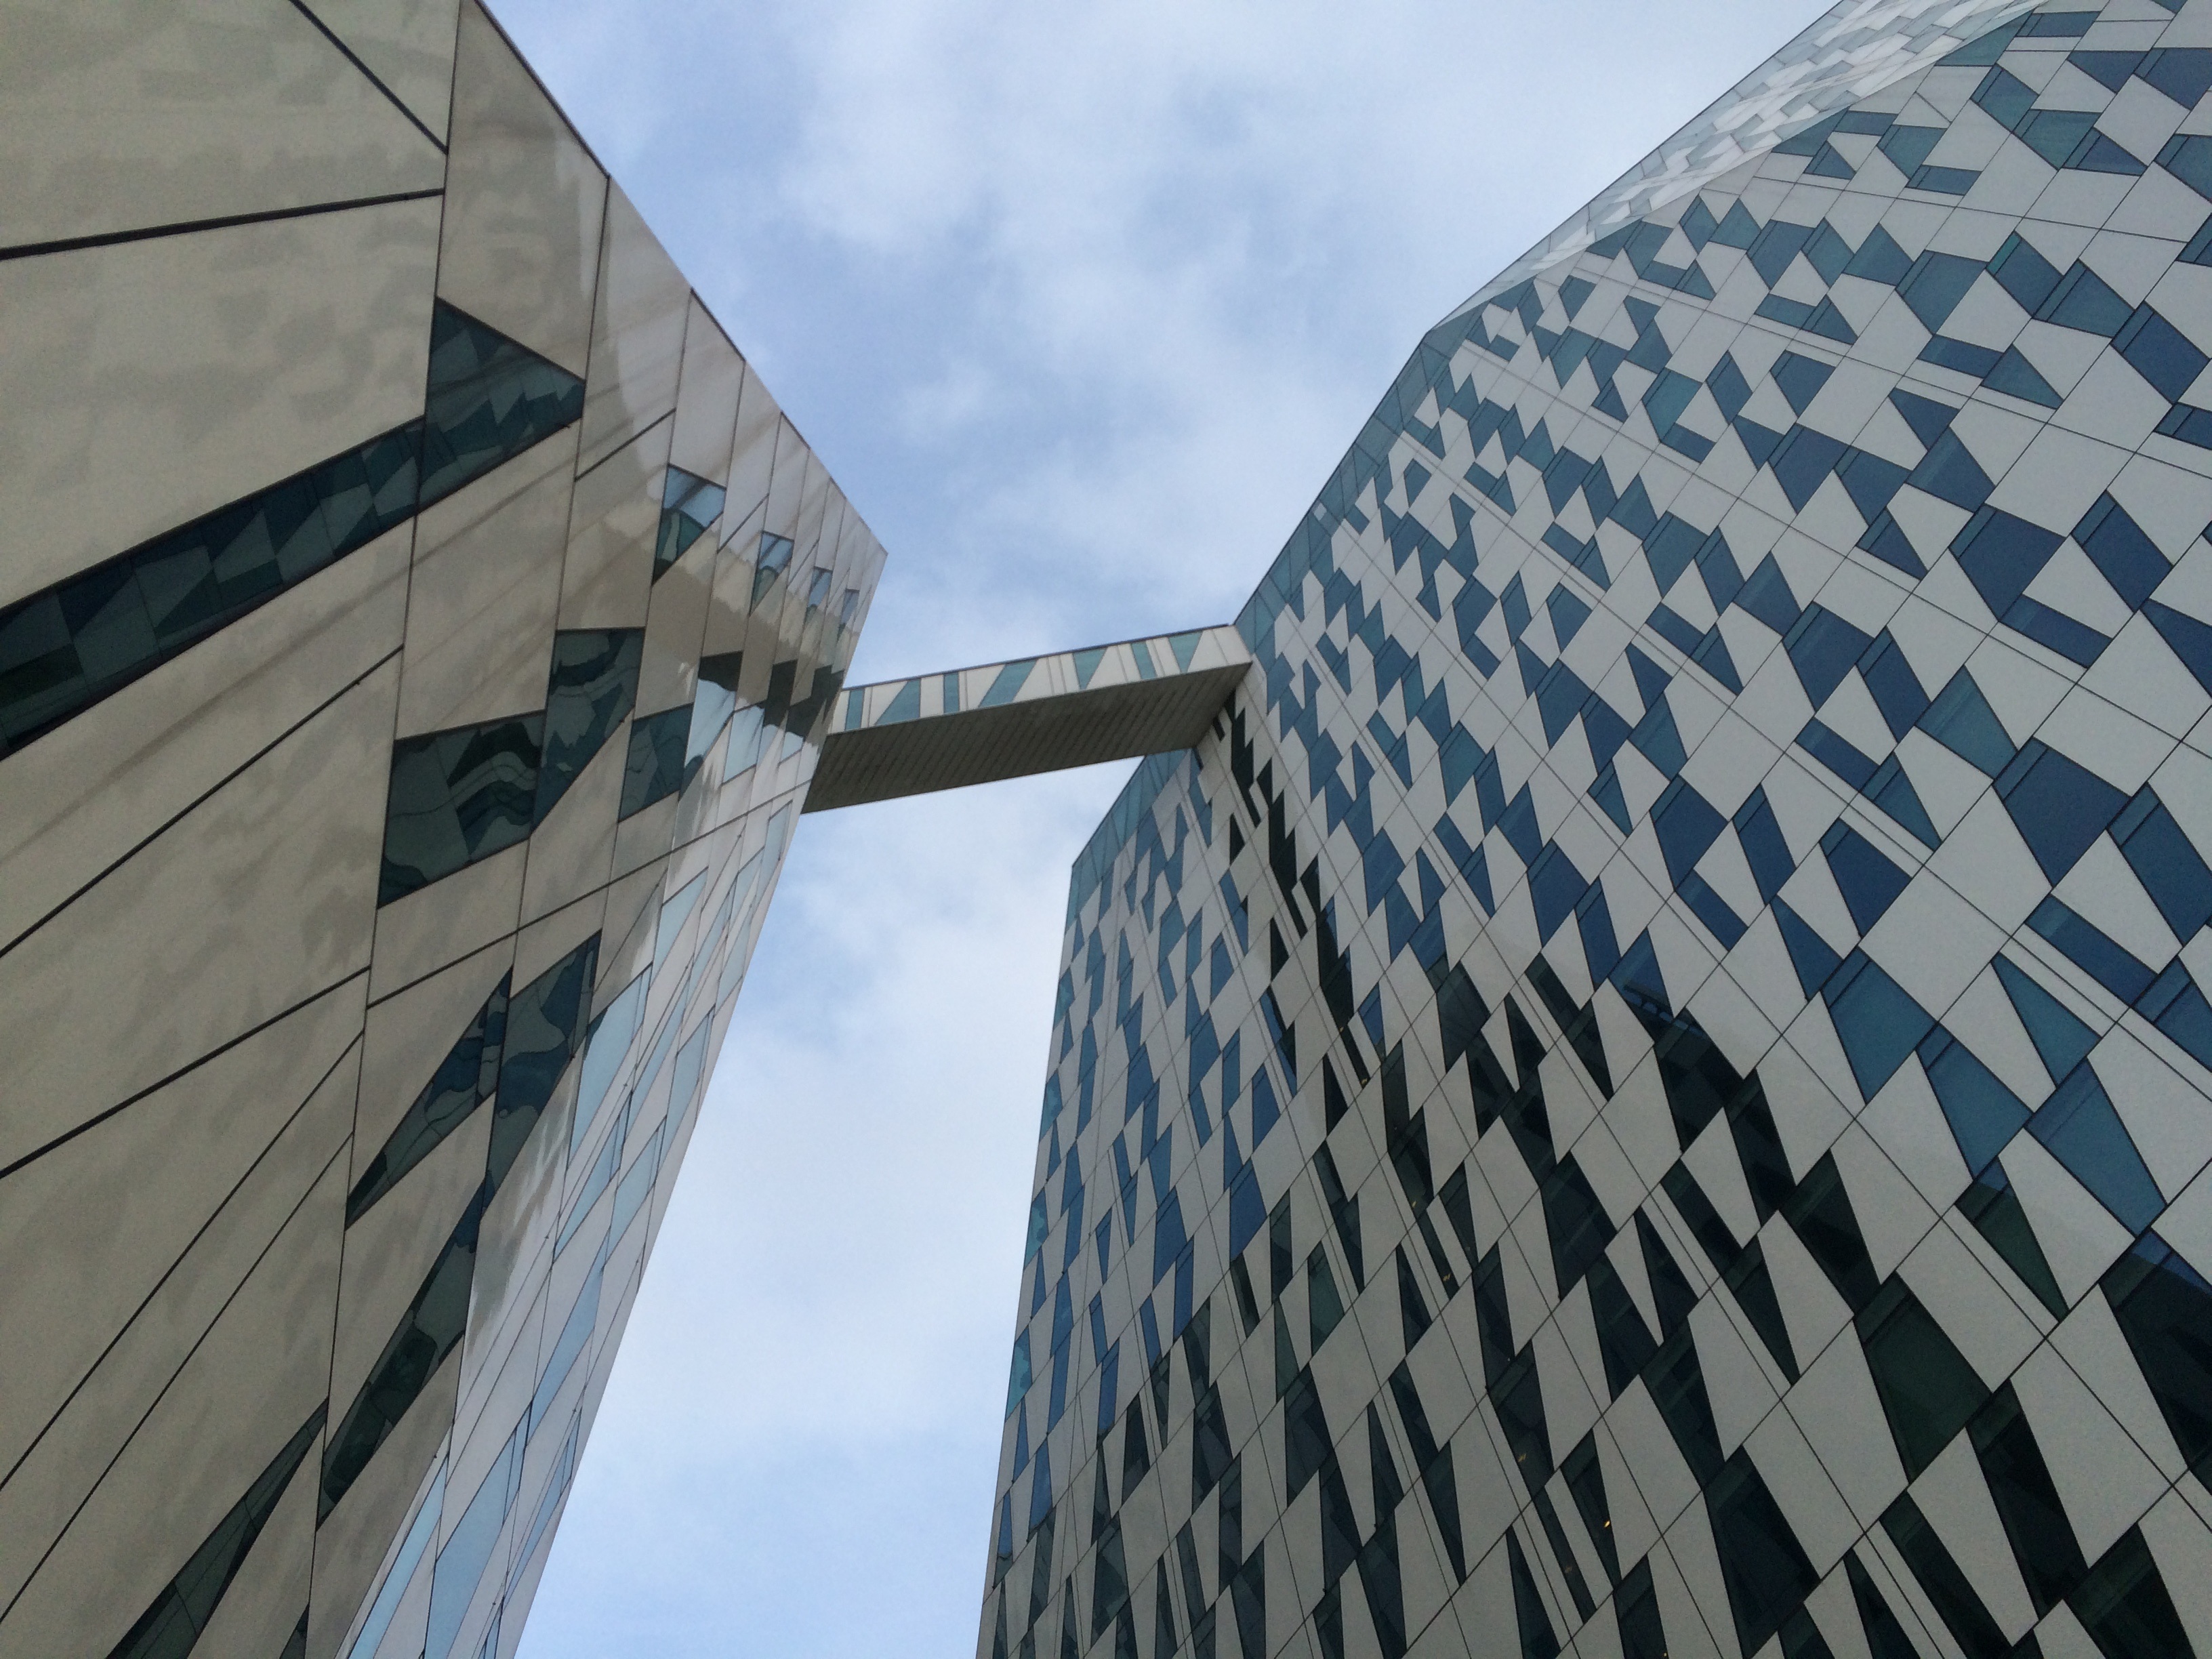
architecture, roof, skyscraper, wall, reflection, landmark, facade, blue, tower block, hotel, denmark, urban area